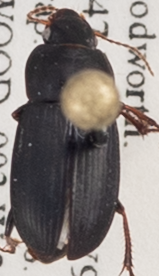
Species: Harpalus opacipennis
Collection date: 2018-05-15
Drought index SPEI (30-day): -1.28
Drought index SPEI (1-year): -1.01
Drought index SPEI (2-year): -0.03